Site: brandenburg
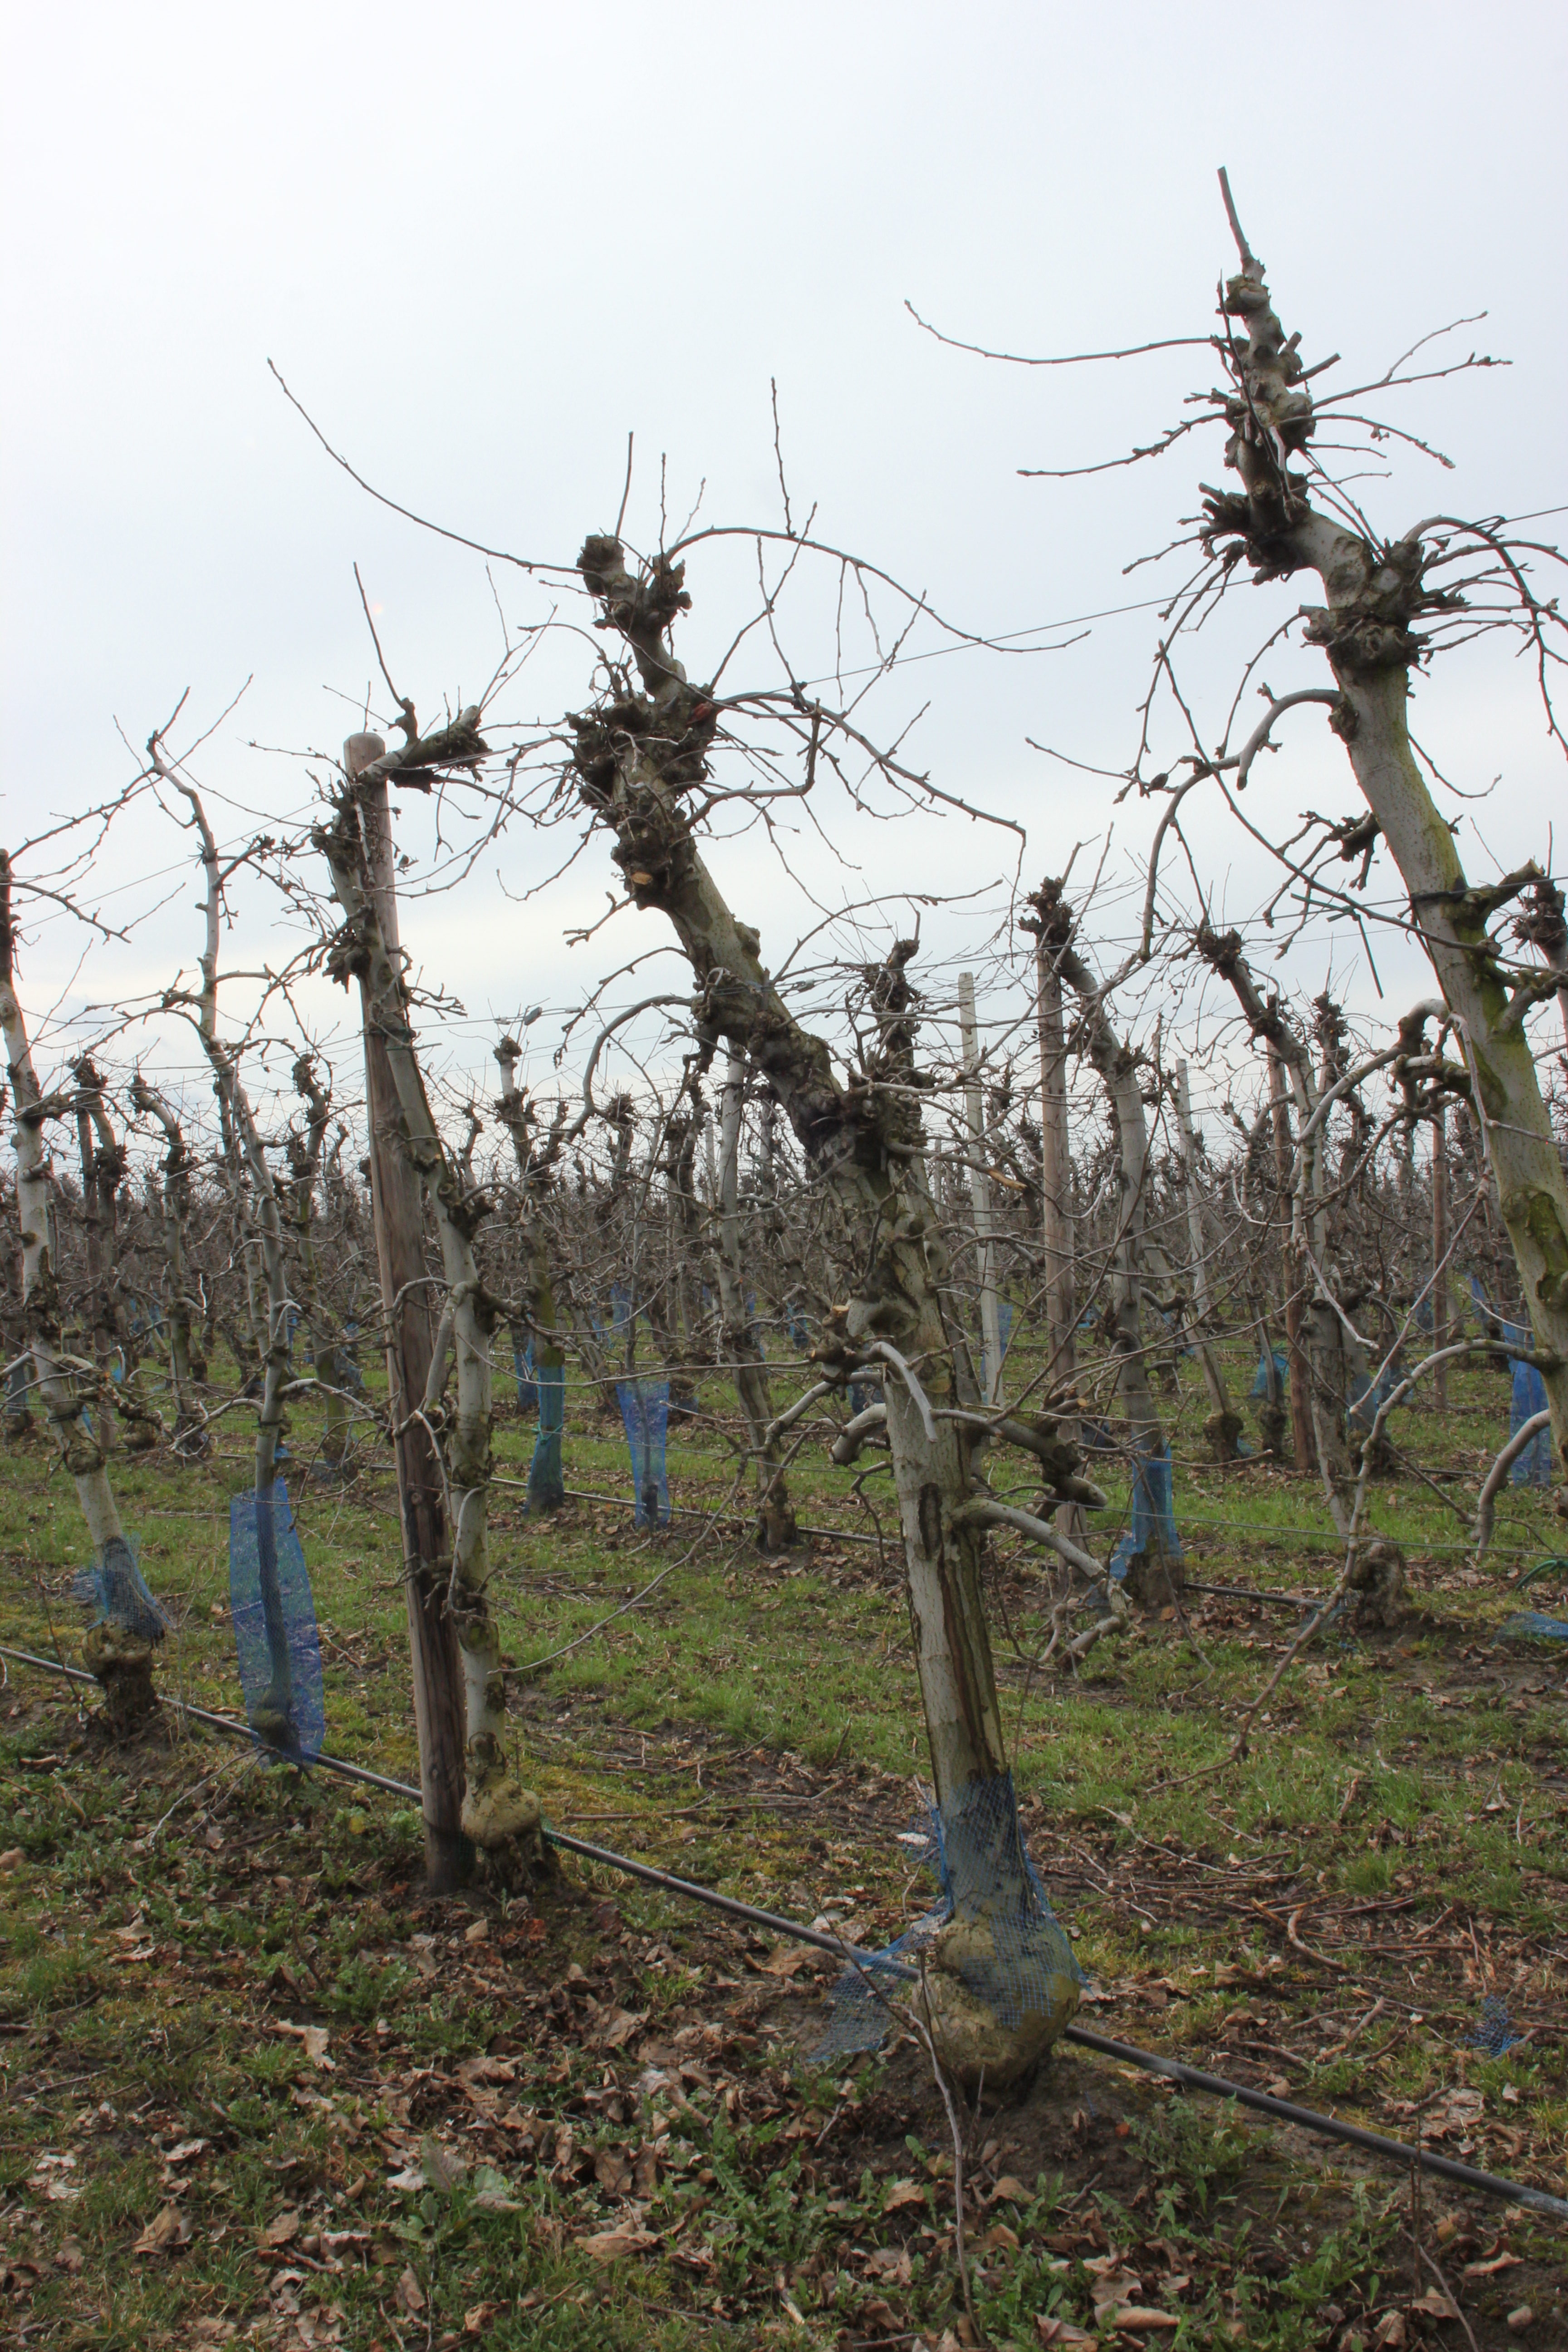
Growth stage (BBCH 01): Bud development